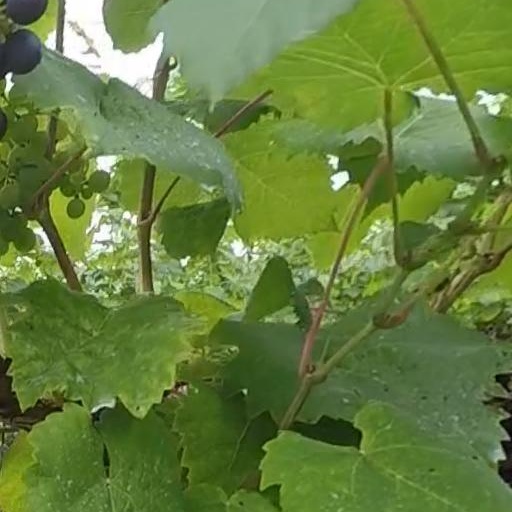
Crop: grape